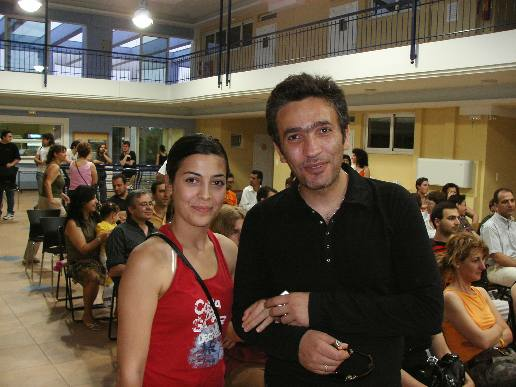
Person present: Yes